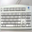
Label: keyboard